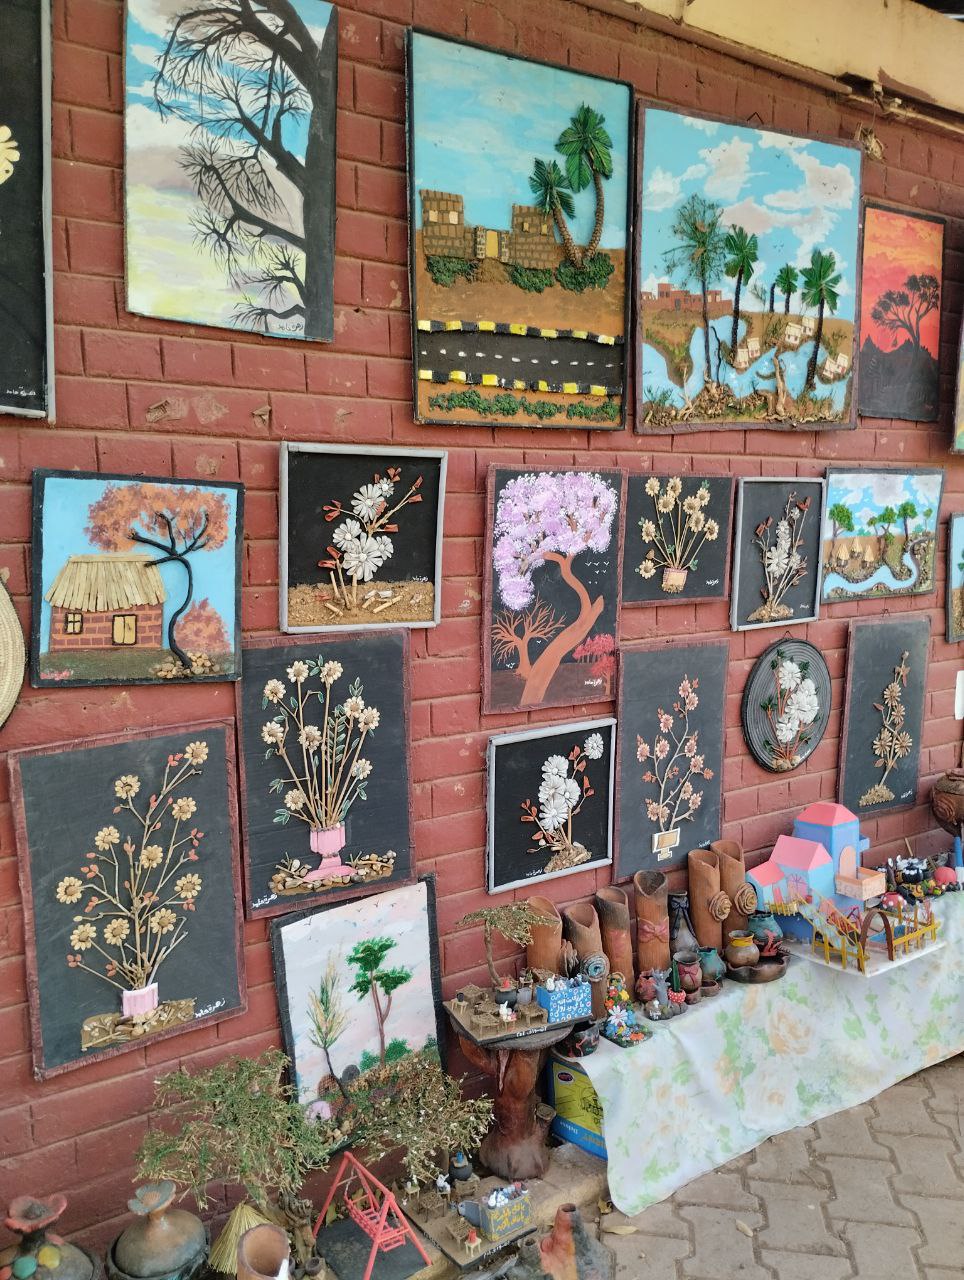
الوصف بالفصحى: لوحات فنية
الوصف بالعامية السودانية: لوحات فنية
التصنيف: Local Culture & Objects